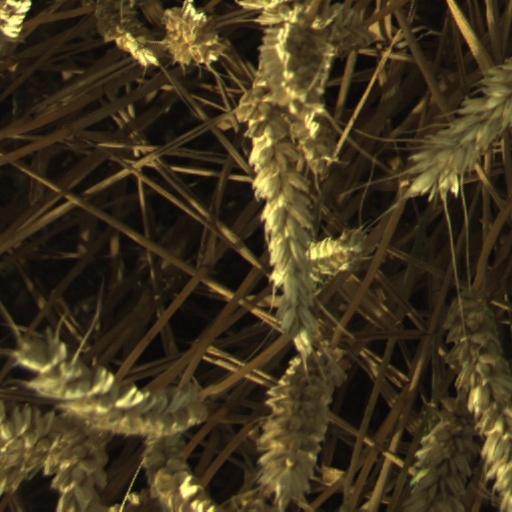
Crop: wheat